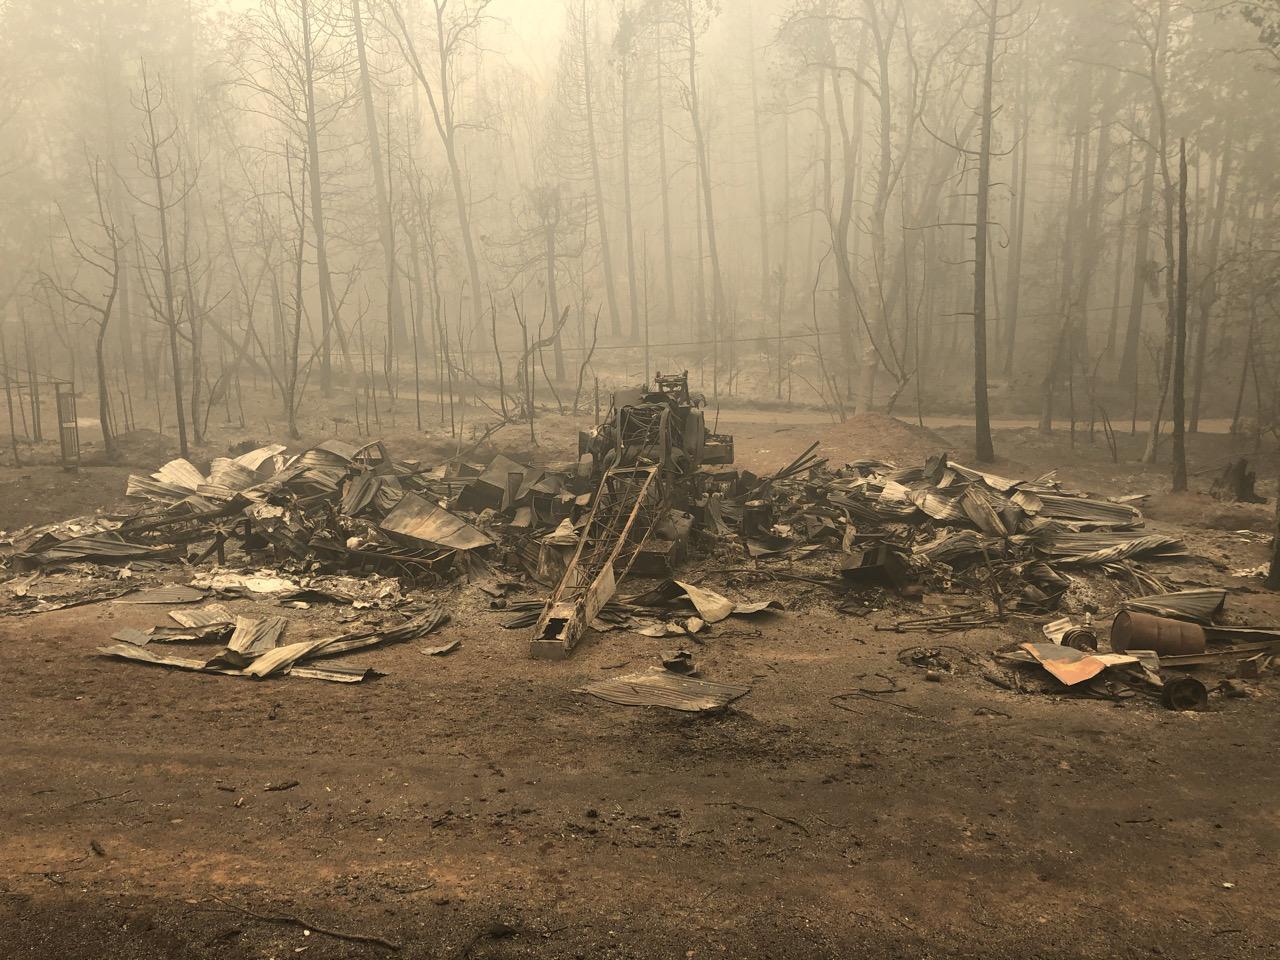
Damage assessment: destroyed